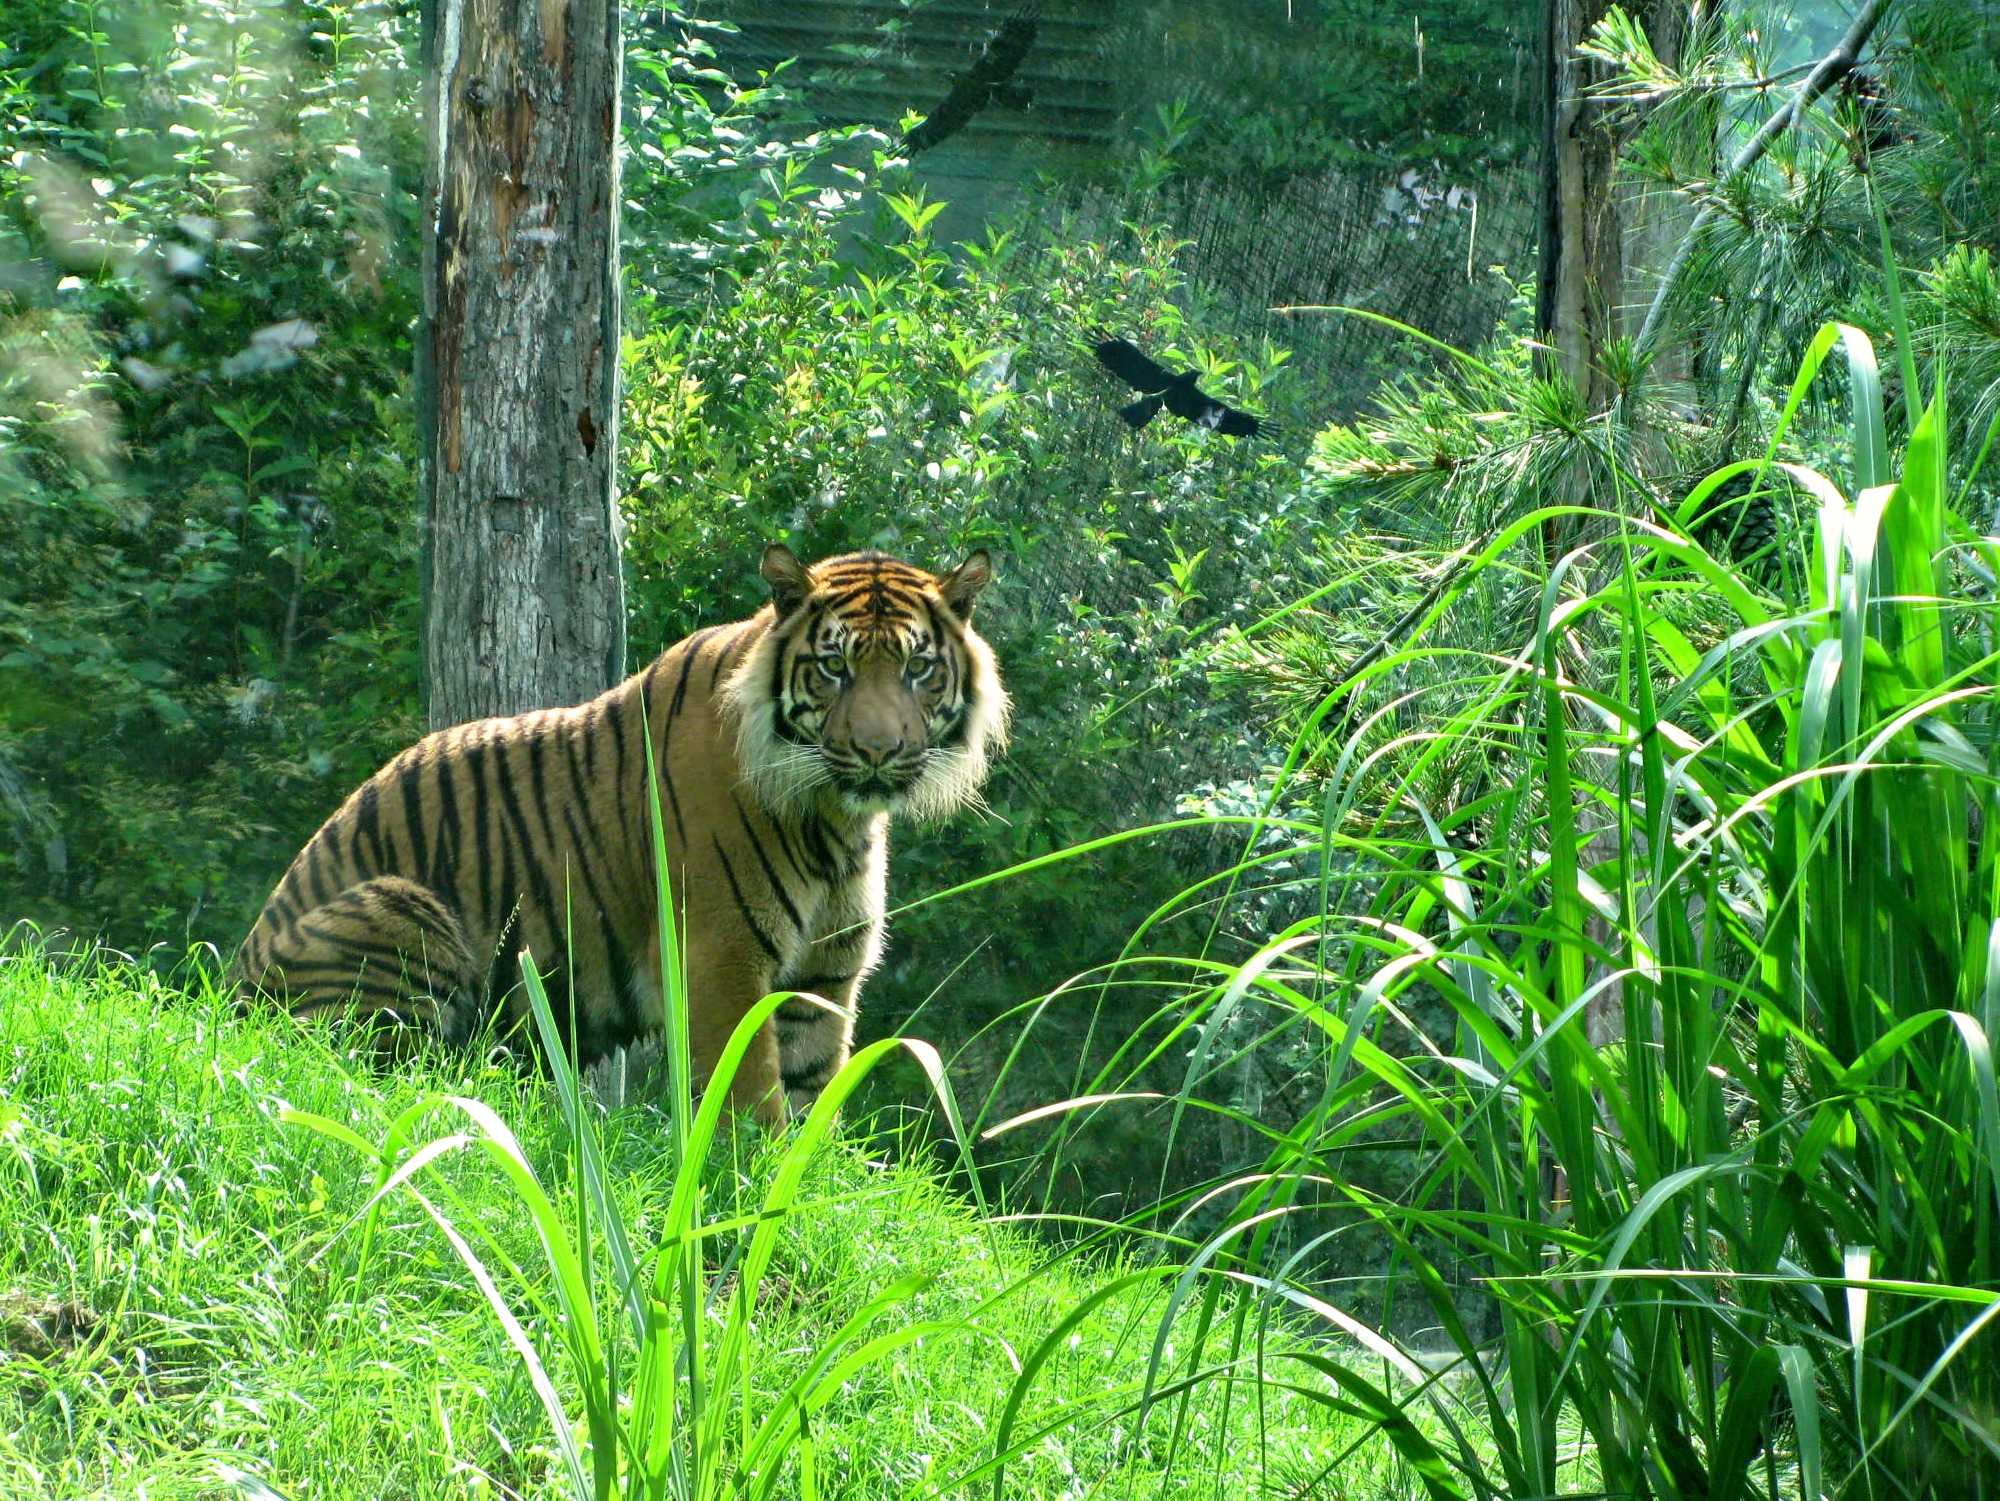
nature, forest, grass, animal, wildlife, zoo, jungle, cat, fauna, lion, big cat, tiger, rainforest, woodland, habitat, safari, ecosystem, cat face, big cats, natural environment, cat like mammal